Georg Hartog Gerson

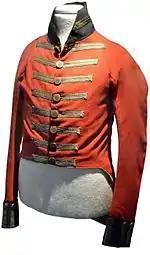
Uniform of Gerson

As early as 12 August 1811 he was proposed for the position of "Assistant Surgeon", and he received this commission on 6 September 1811 for the 5th Line Battalion, King's German Legion. Gerson then saw action in the Peninsular War, in Southern France, the Lowlands and at the Battle of Waterloo.